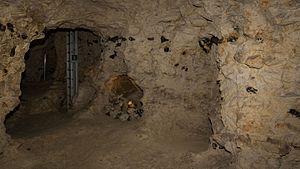
Les minières néolithiques de silex de Spiennes se trouvent dans une zone calcaire de la province de Hainaut en Belgique, à Spiennes, à 6 km au sud-est du centre-ville de Mons et à 50 km au nord est de Valenciennes. Il s’agit d’un site archéologique d’extraction et de taille du silex d’époque préhistorique. C’est un des sites archéologiques les mieux documentés et étudiés en la matière. Les minières néolithiques de silex de Spiennes sont inscrites sur la liste du patrimoine mondial de l'UNESCO depuis 2000.